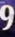
Number: 9